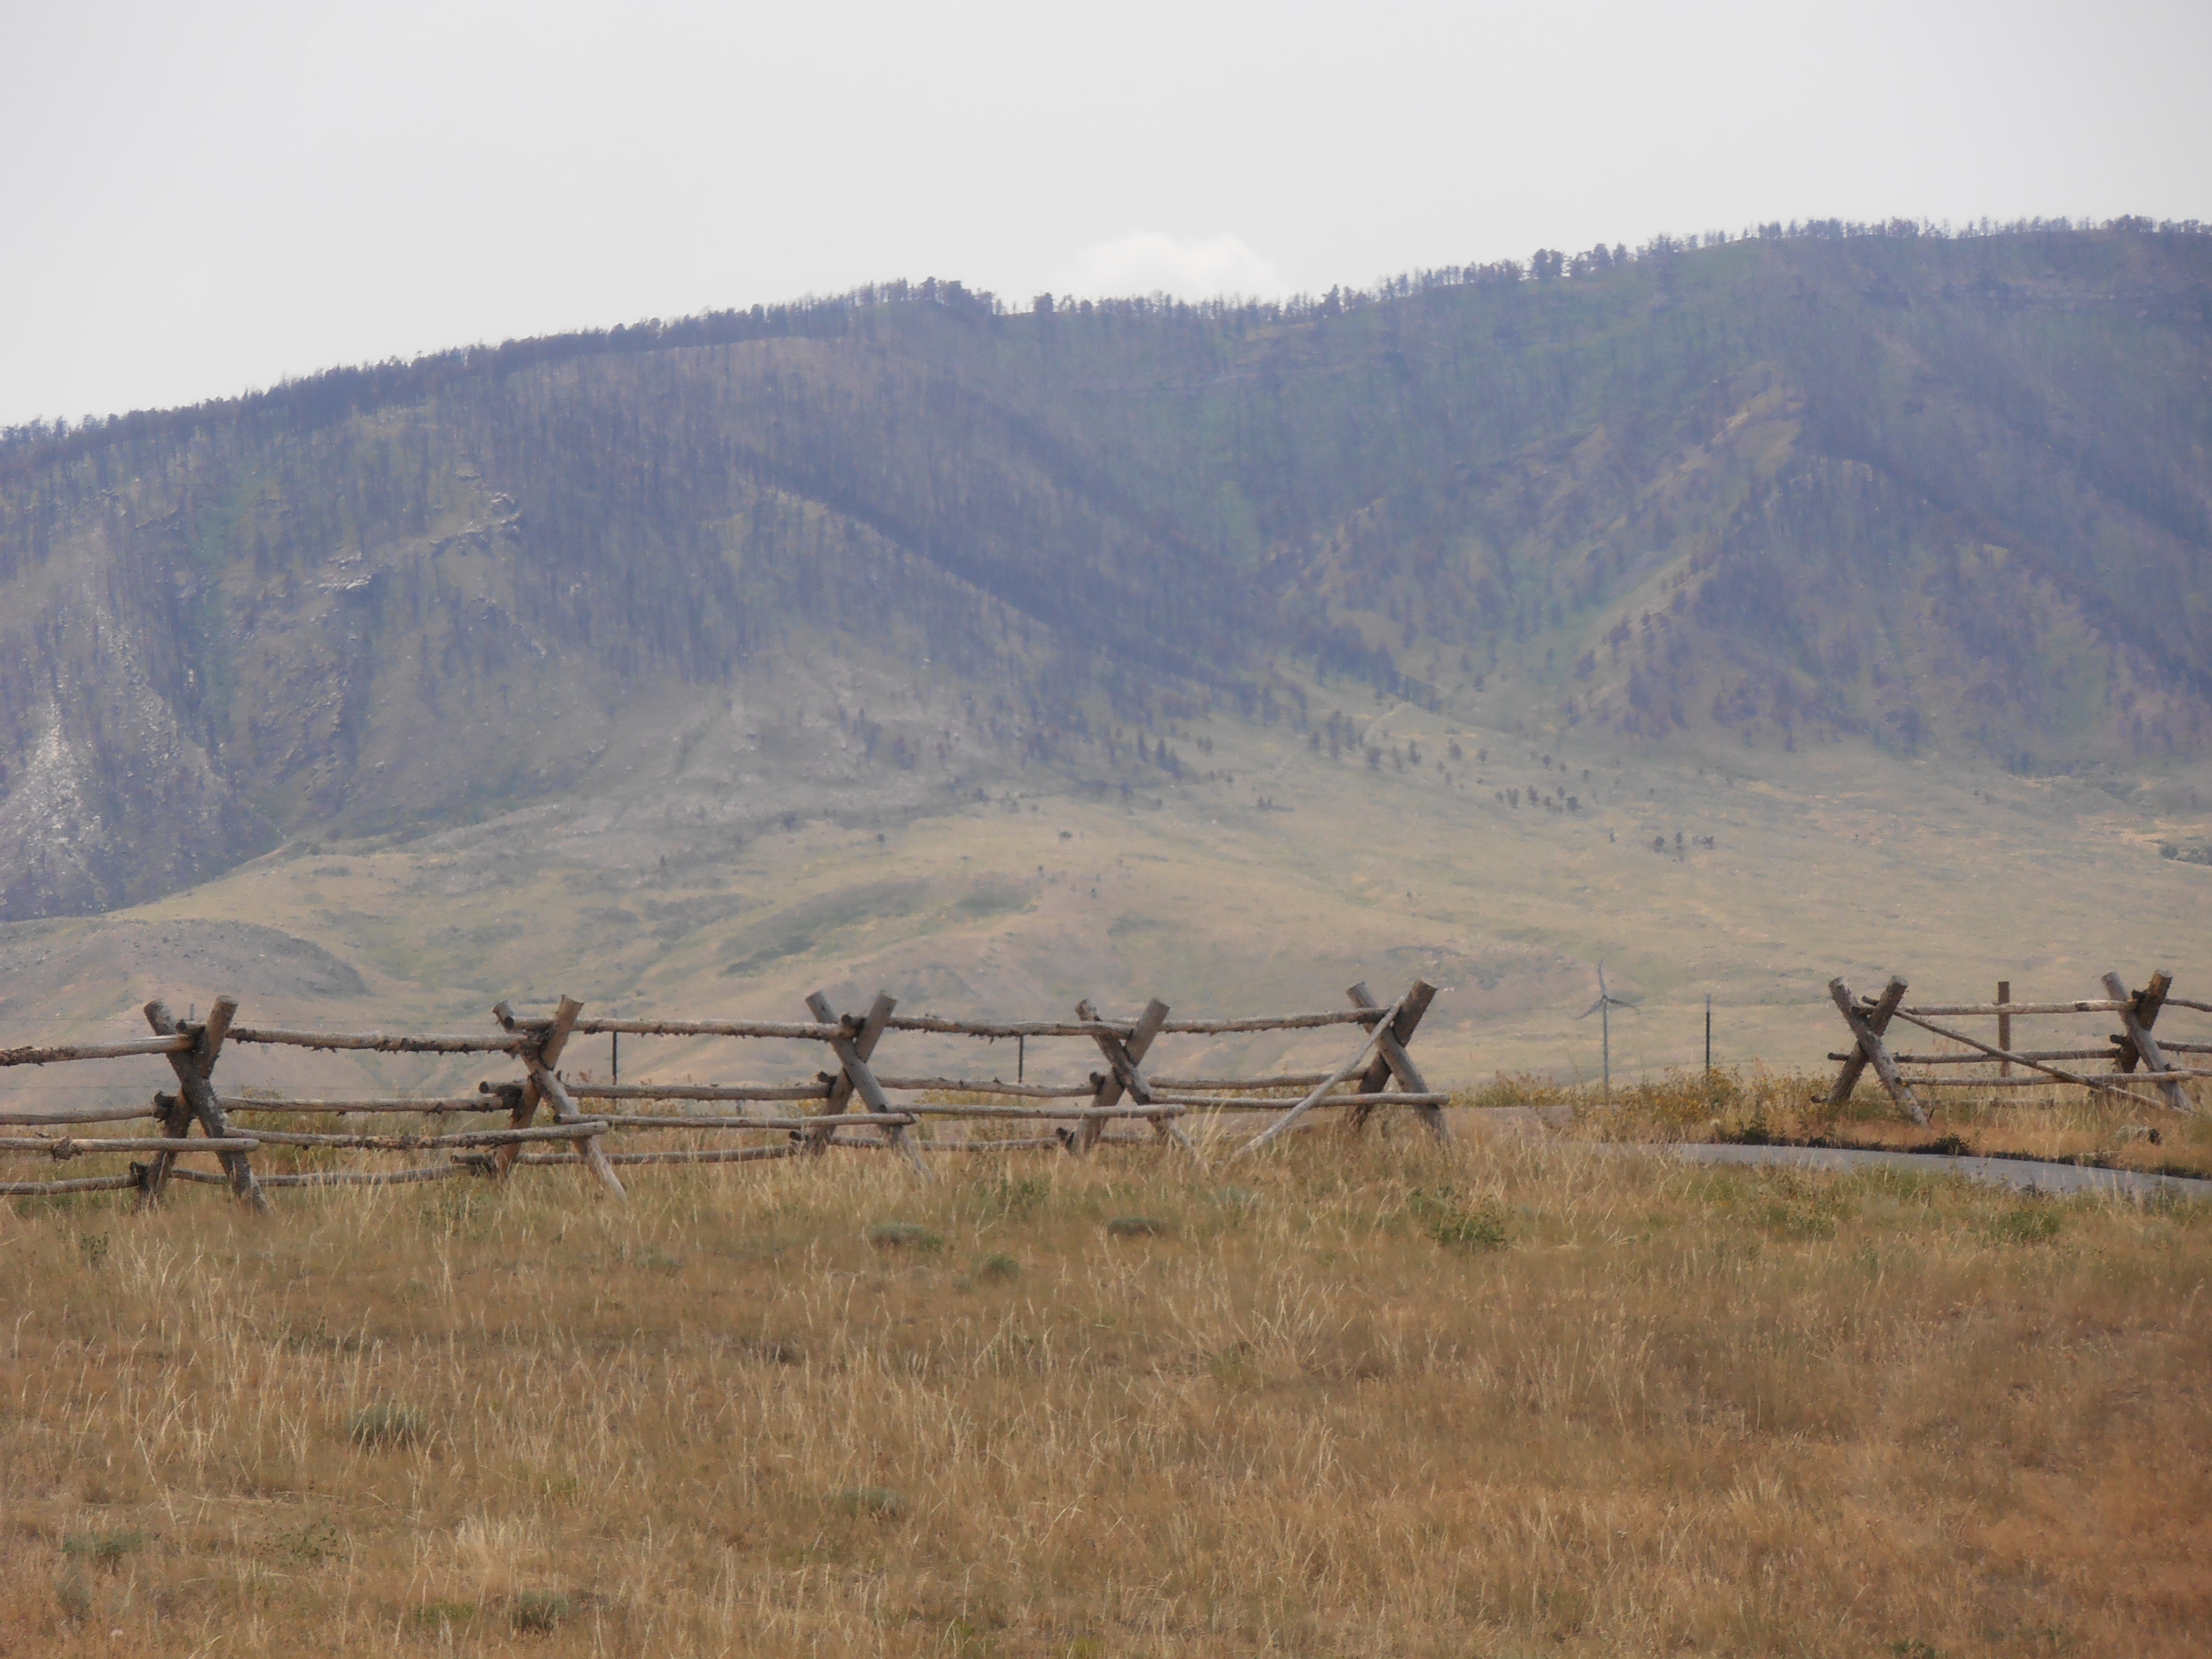
landscape, wilderness, mountain, prairie, hill, lake, range, pasture, ranch, reservoir, plain, mountains, grassland, plateau, habitat, steppe, rural area, natural environment, atmospheric phenomenon, mountainous landforms